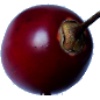
Label: Tamarillo 1